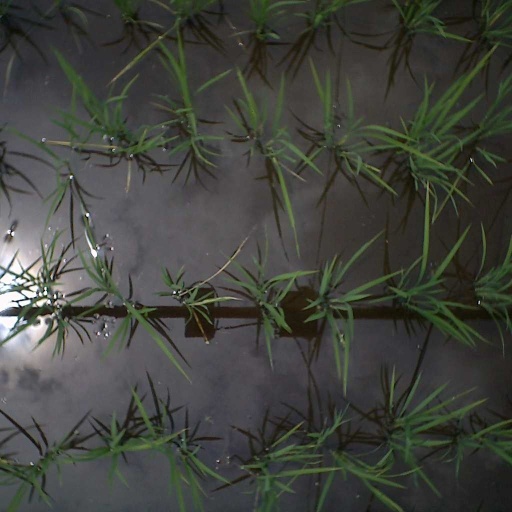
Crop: rice